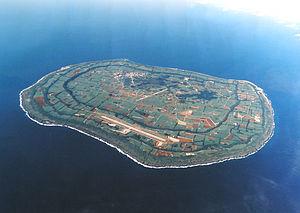
Minamidaitō est un village du district de Shimajiri, dans la préfecture d'Okinawa, au Japon.